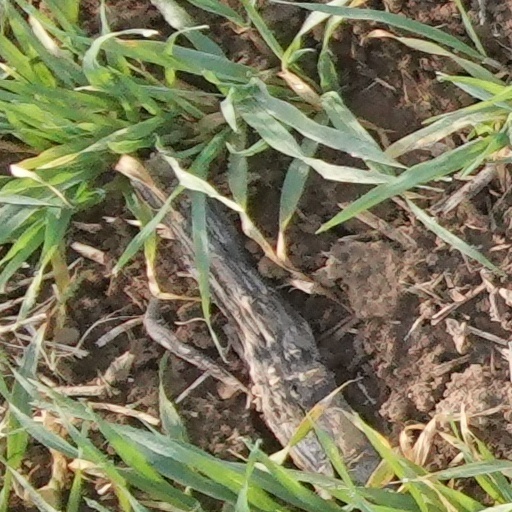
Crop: wheat